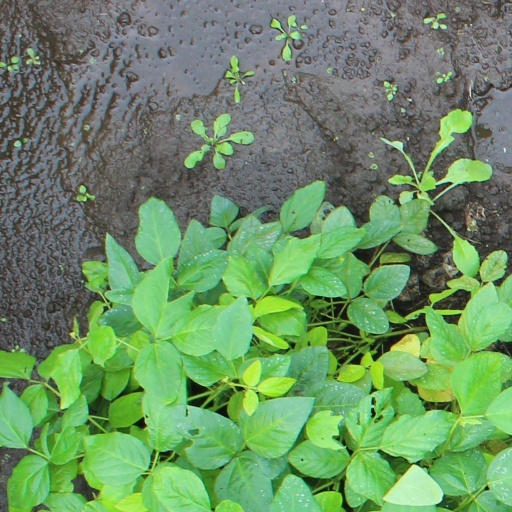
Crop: soybean